Spread of the Latin script

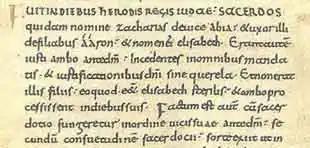
Example of Carolingian minuscule from a 10th-century manuscript.

In Western Europe, the Franks were instrumental in spreading and developing the majuscule uncial and half-uncial scripts (used for Greek and Latin texts from the 4th to the 9th centuries), first into the Merovingian script (7th–8th century), later the Carolingian minuscule (9th–12th centuries). Most of this work was done on parchment codices (replacing the earlier papyrus scrolls) by Frankish monks in scriptoria of monasteries, with a focus on preserving classical Greek and Latin texts as well as Biblical books and patristic commentaries through copying.